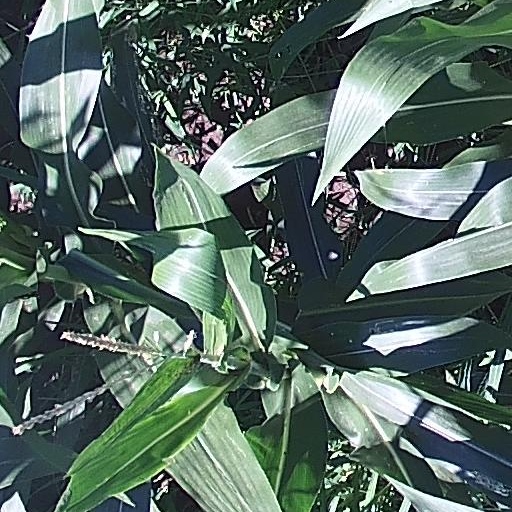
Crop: maize; corn